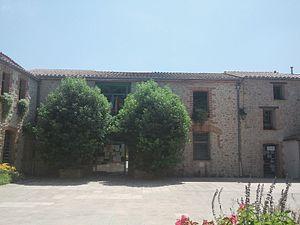
Mairie de Saint-André
Saint-André est une commune française, située dans le département des Pyrénées-Orientales en région Occitanie. Ses habitants sont appelés les Andréens ou Andreuencs.